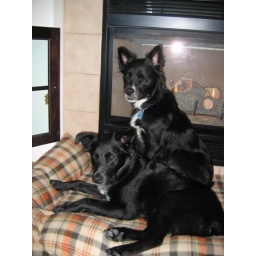
Tasha and Joey posing by the fireplace - what a cute couple of puppies